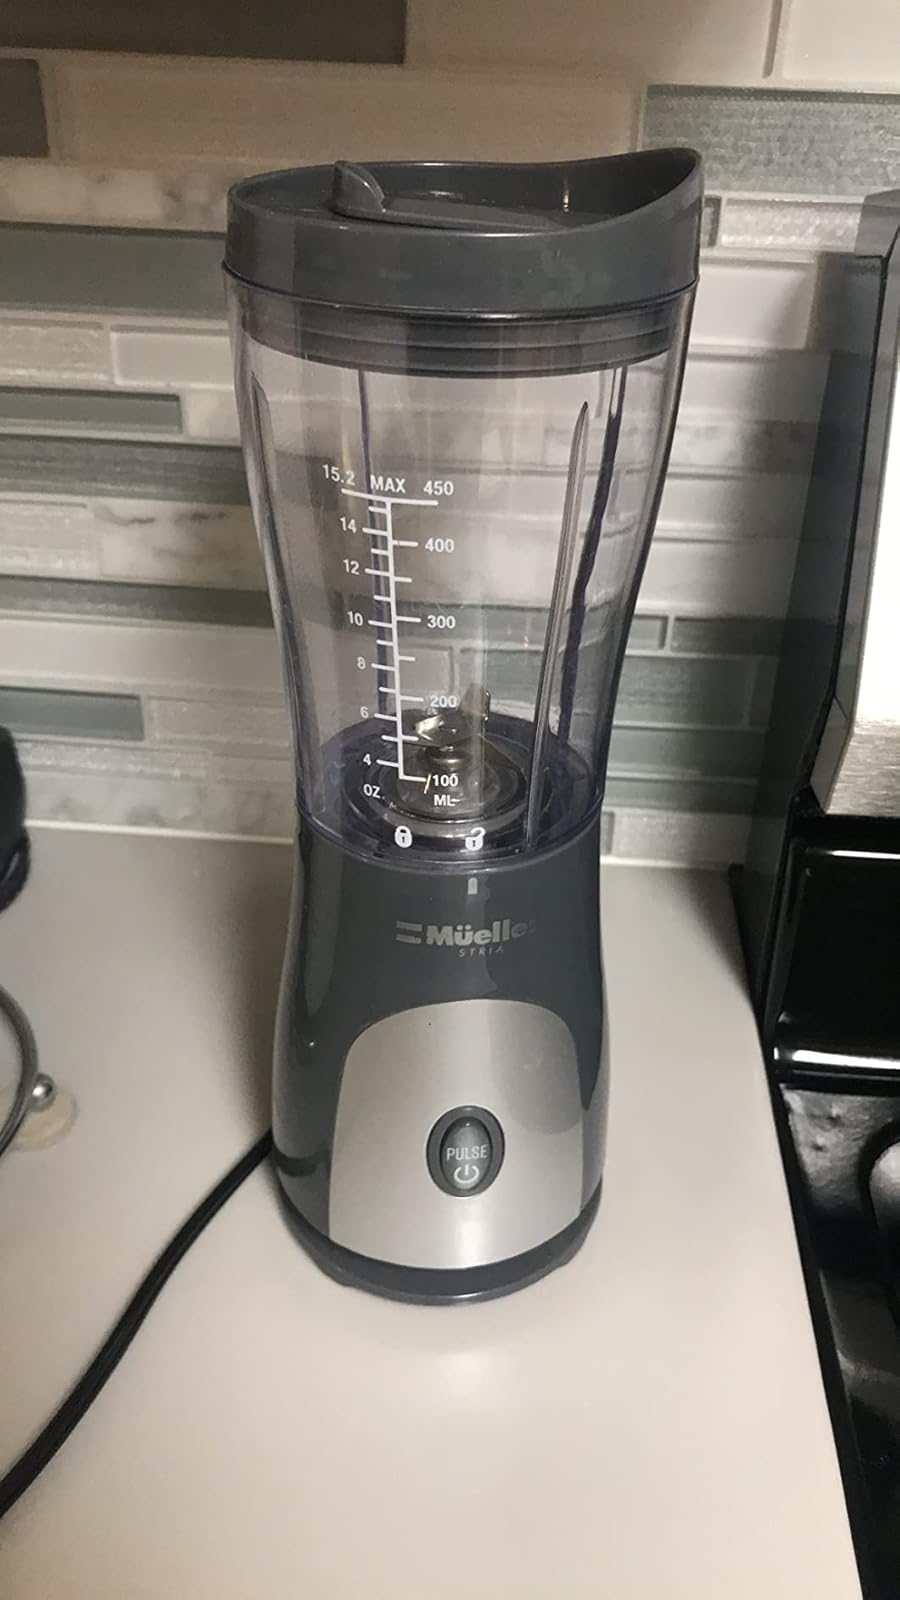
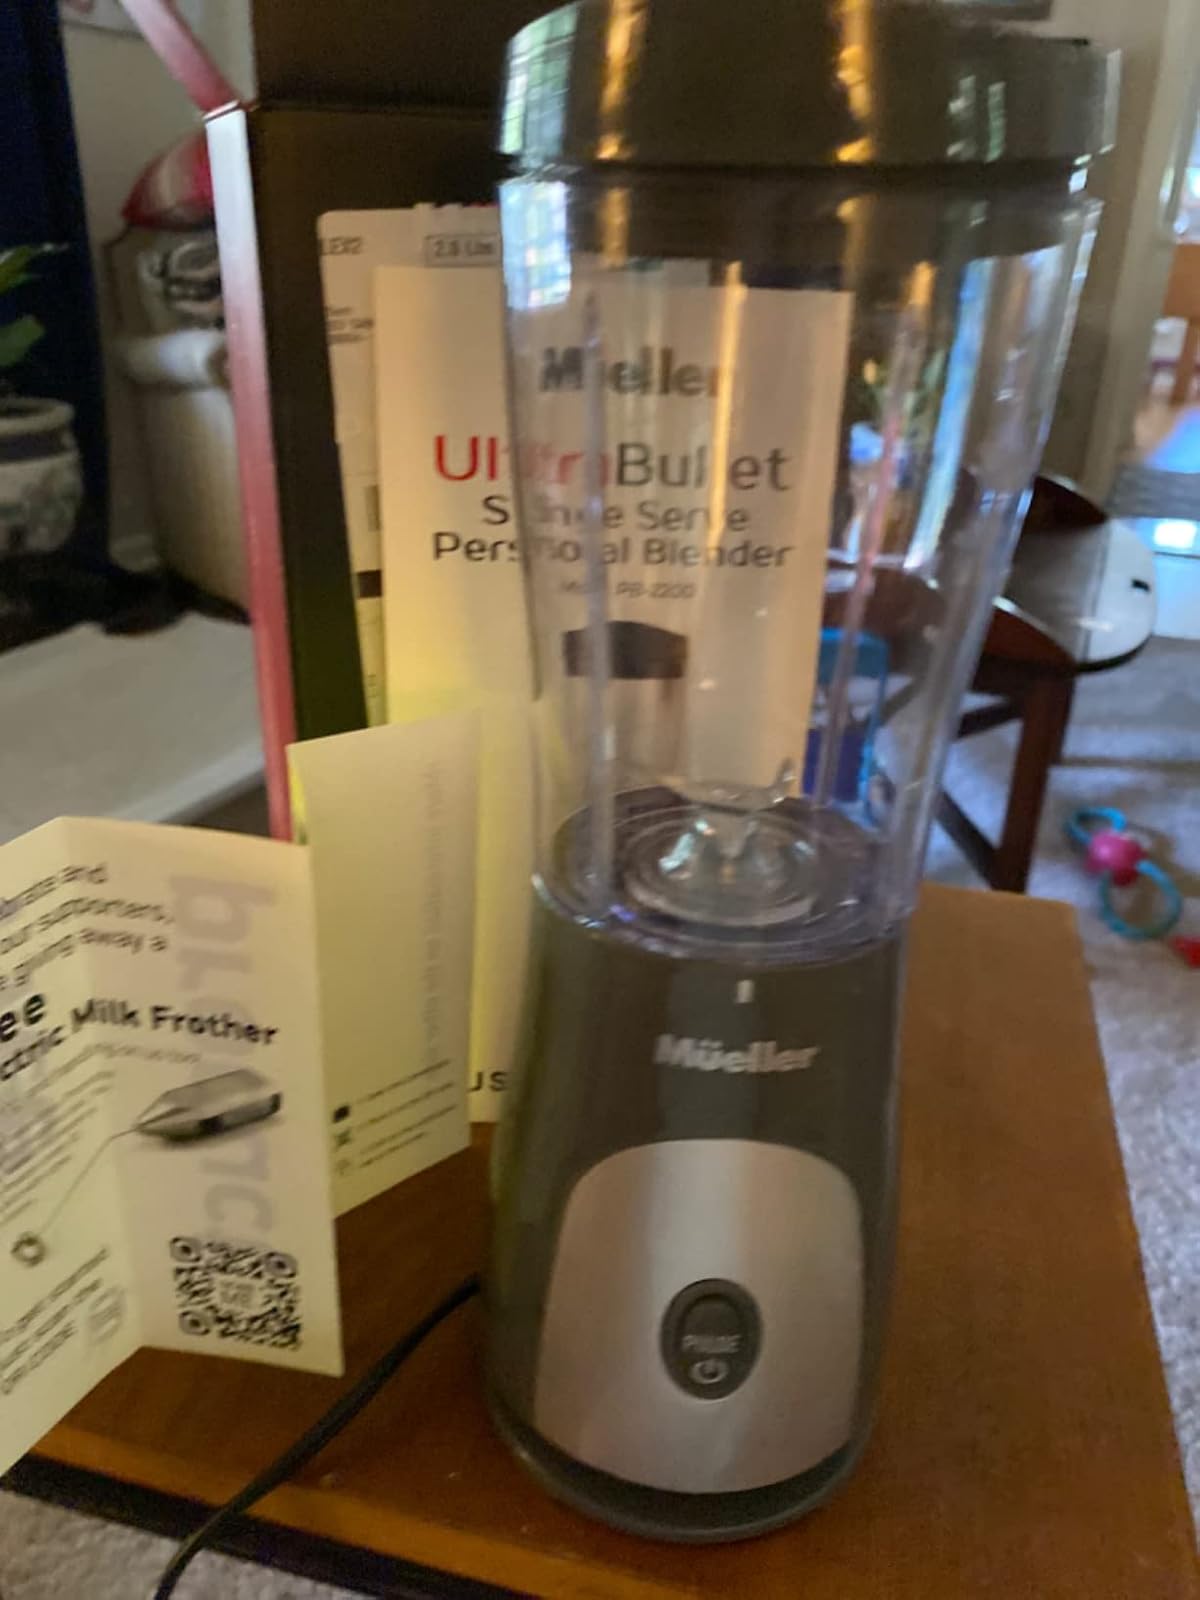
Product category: items_blender
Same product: yes